Skansen Kronan

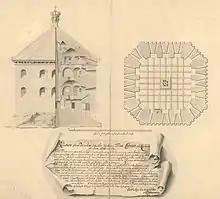
Plan of Skansen Kronan marking the parts of the fortress (in red) completed 1697-8.

Work began on Skansen Kronan in 1687, and the fort was officially commissioned in 1698 and equipped with 23 guns, though the roof was not actually completed until 1700. It has 4-5 metre thick walls made of granite, gneiss and diabase. Skansen Kronan was never attacked, and the cannons were never fired in anger.